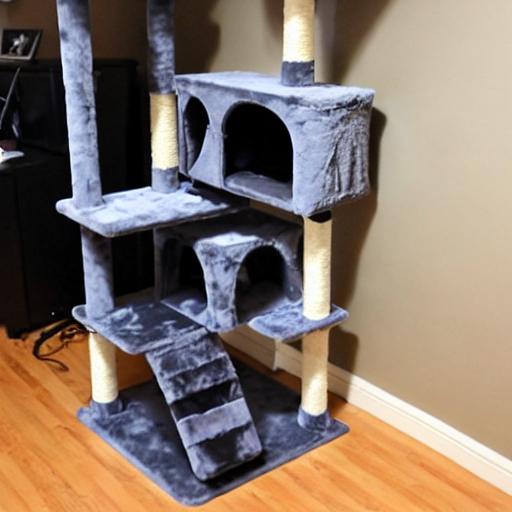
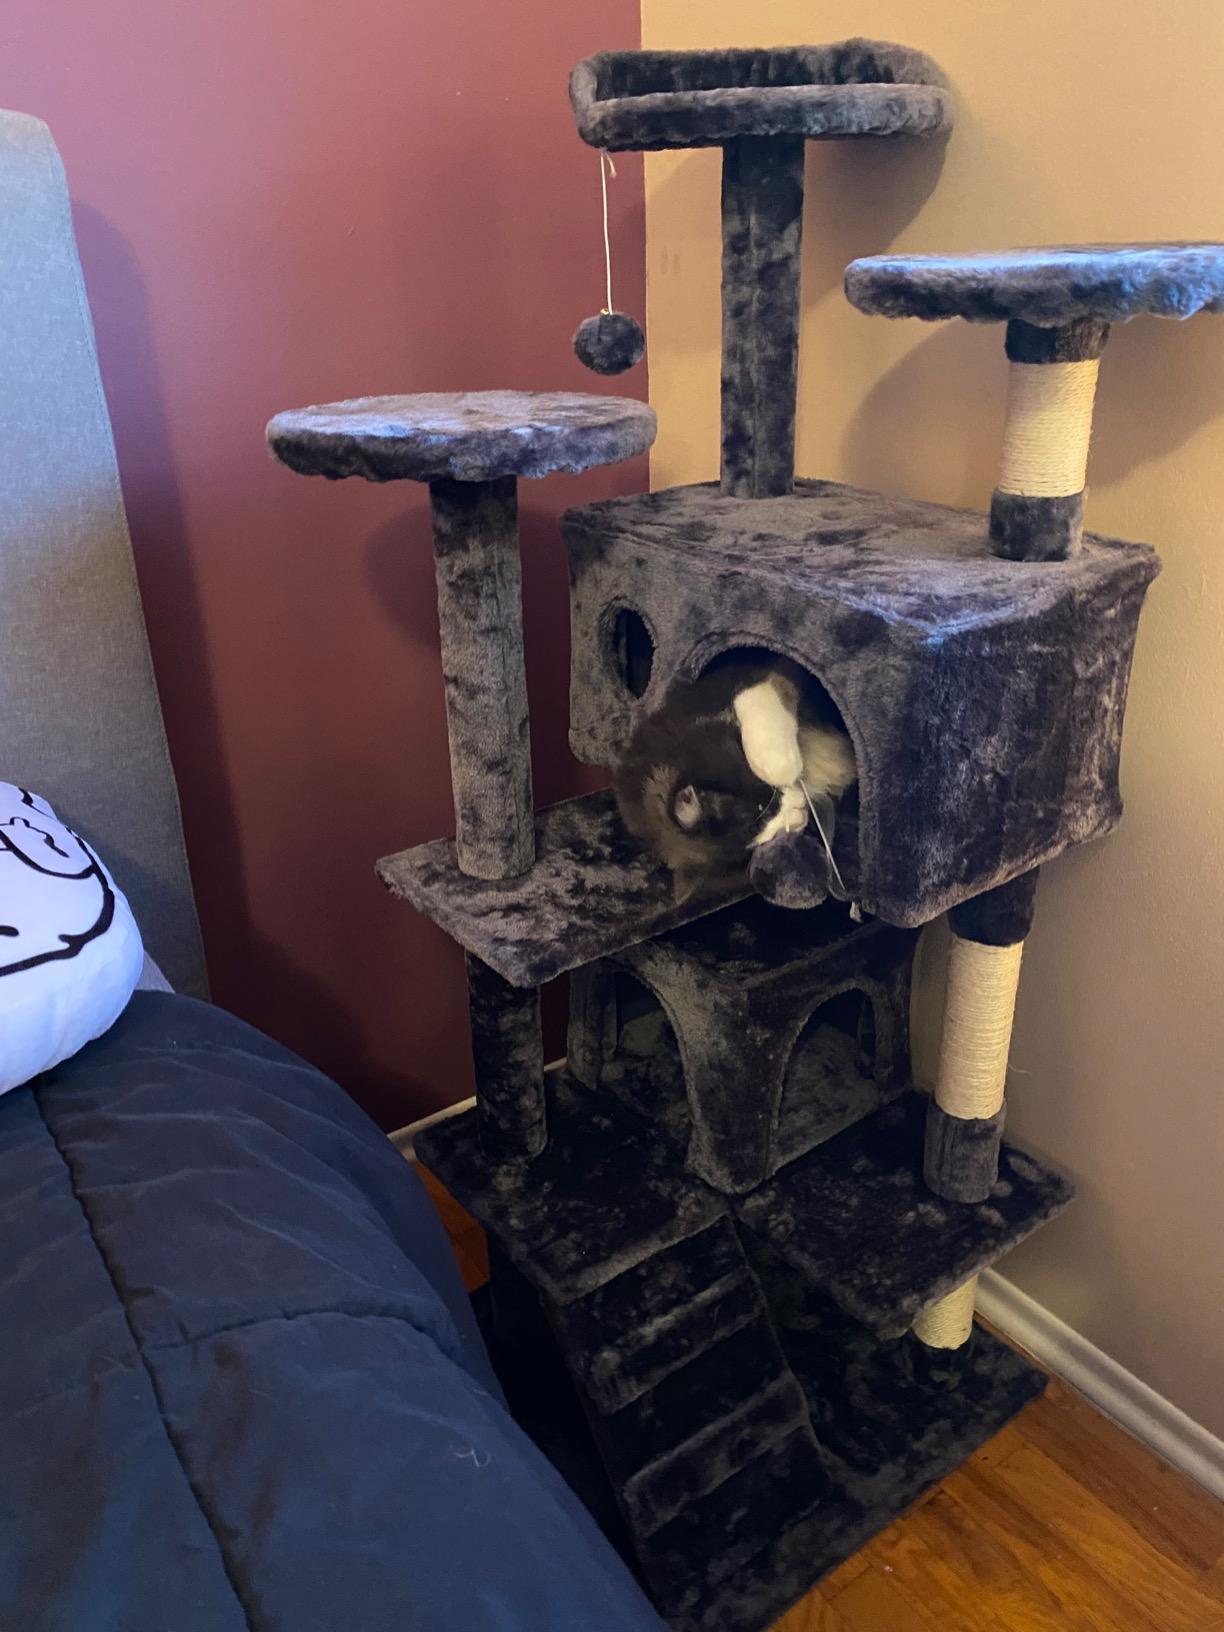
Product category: items_cat tree
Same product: no